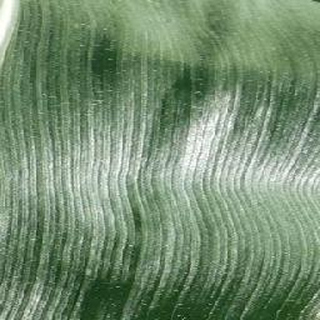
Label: healthy_corn